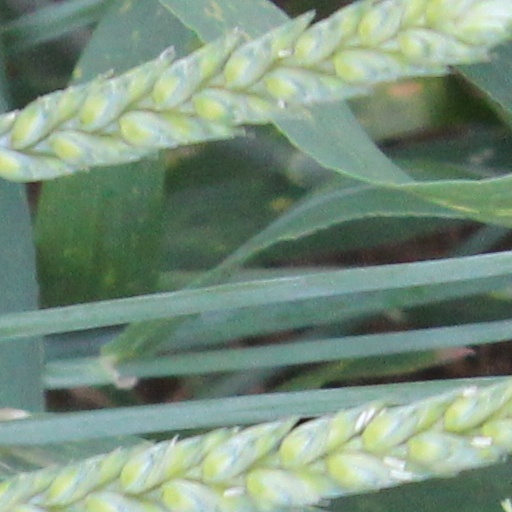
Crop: wheat